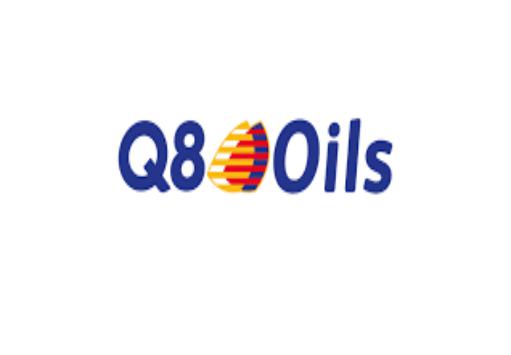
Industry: Leisure